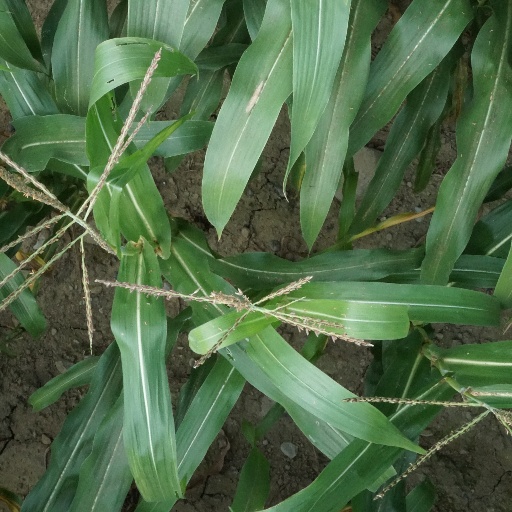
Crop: maize; corn